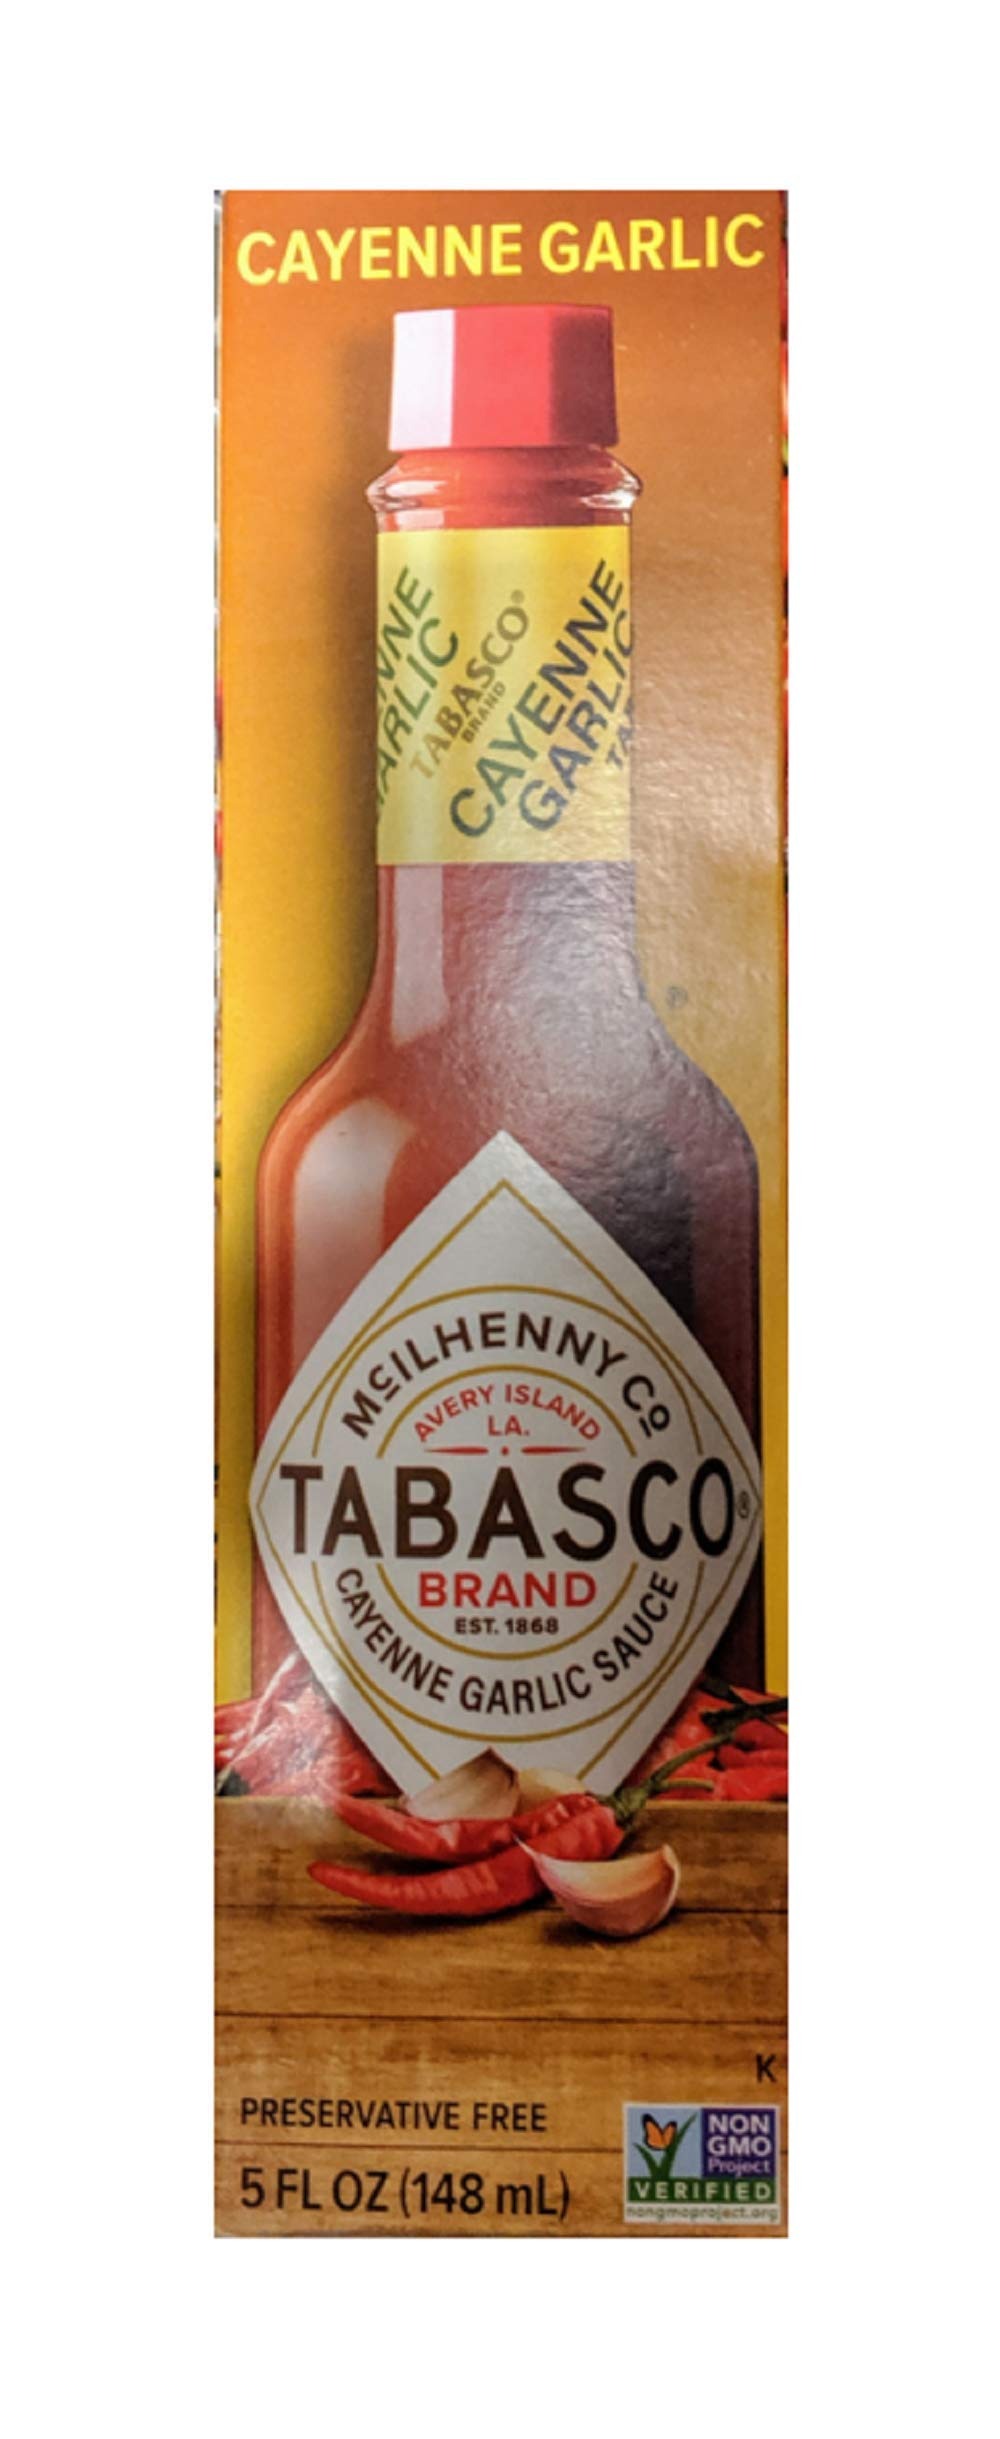
Item Name: Tabasco Cayenne Garlic Sauce, 5 Fluid Ounces (2 Packs)
Product Description: Tabasco Sauce Garlic Pepper -- 5 fl oz - 2 pc …
Value: 10.0
Unit: Fl Oz

Price: 16.95